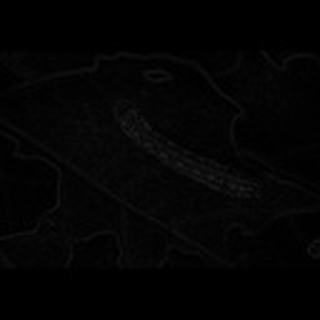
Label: cotton_army_worm